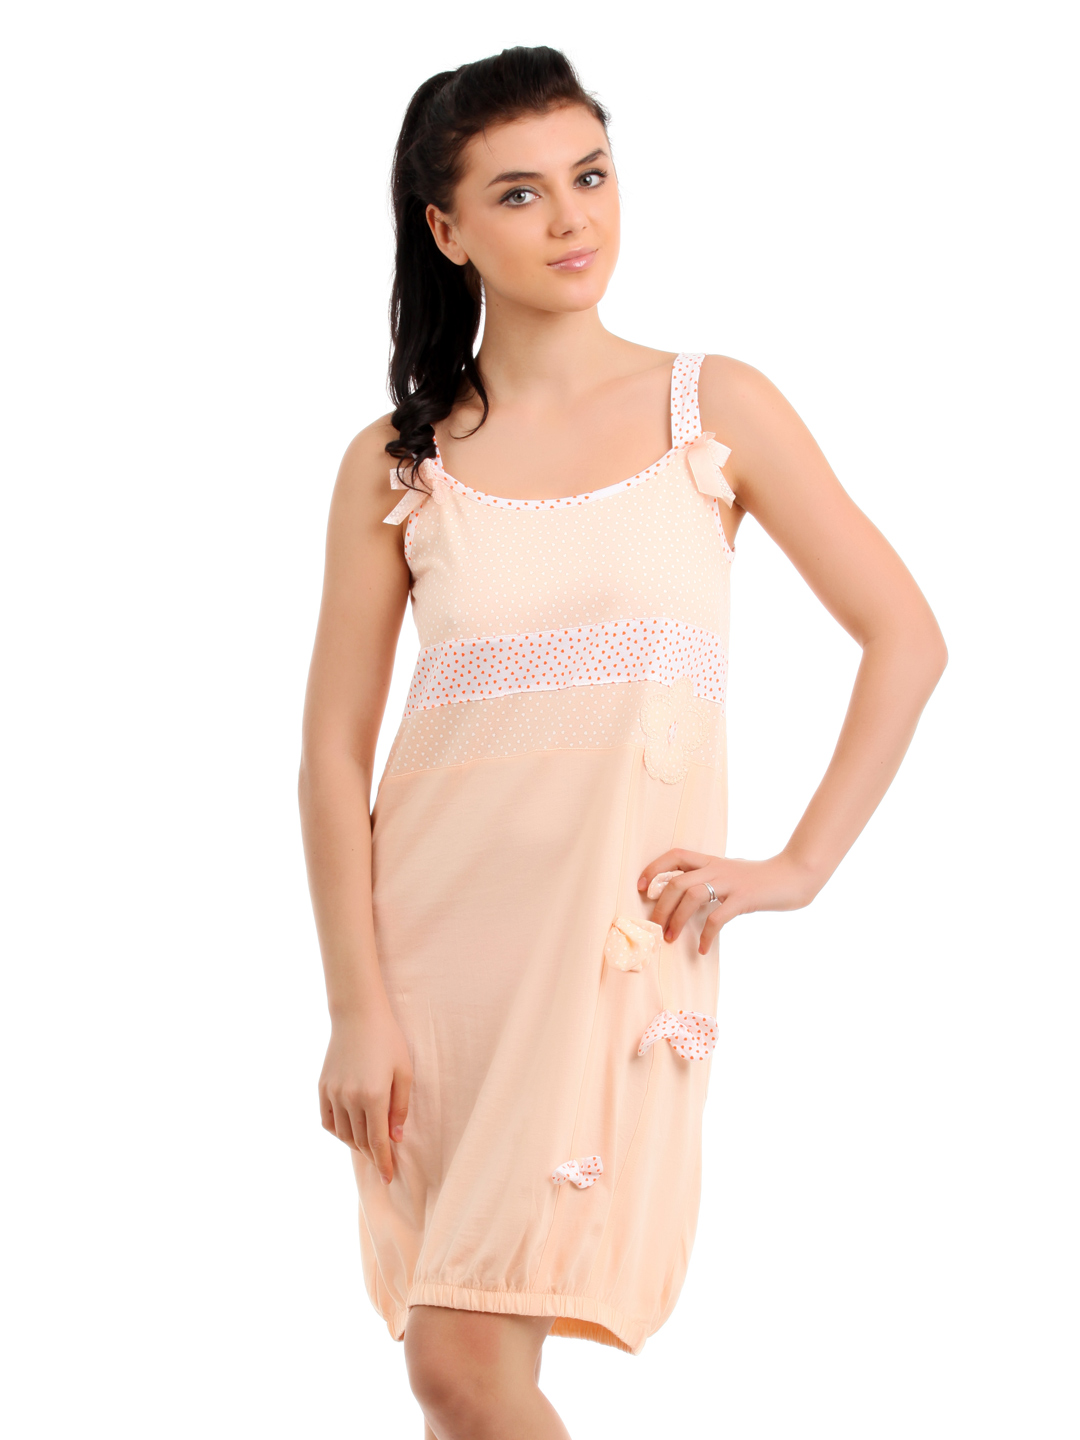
Red Rose Women Peach Nightdress
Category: Apparel / Loungewear and Nightwear / Nightdress
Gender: Women
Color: Peach
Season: Winter 2015
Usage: Casual